Costas Montis

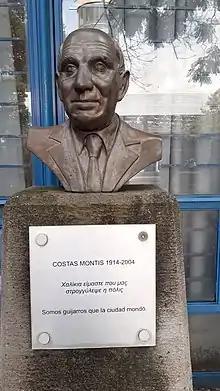
Costas Montis effigy

Costas Montis (Greek: Κώστας Μόντης; 18 February 1914 – 1 March 2004) was an influential and prolific Cypriot poet, novelist, and playwright.